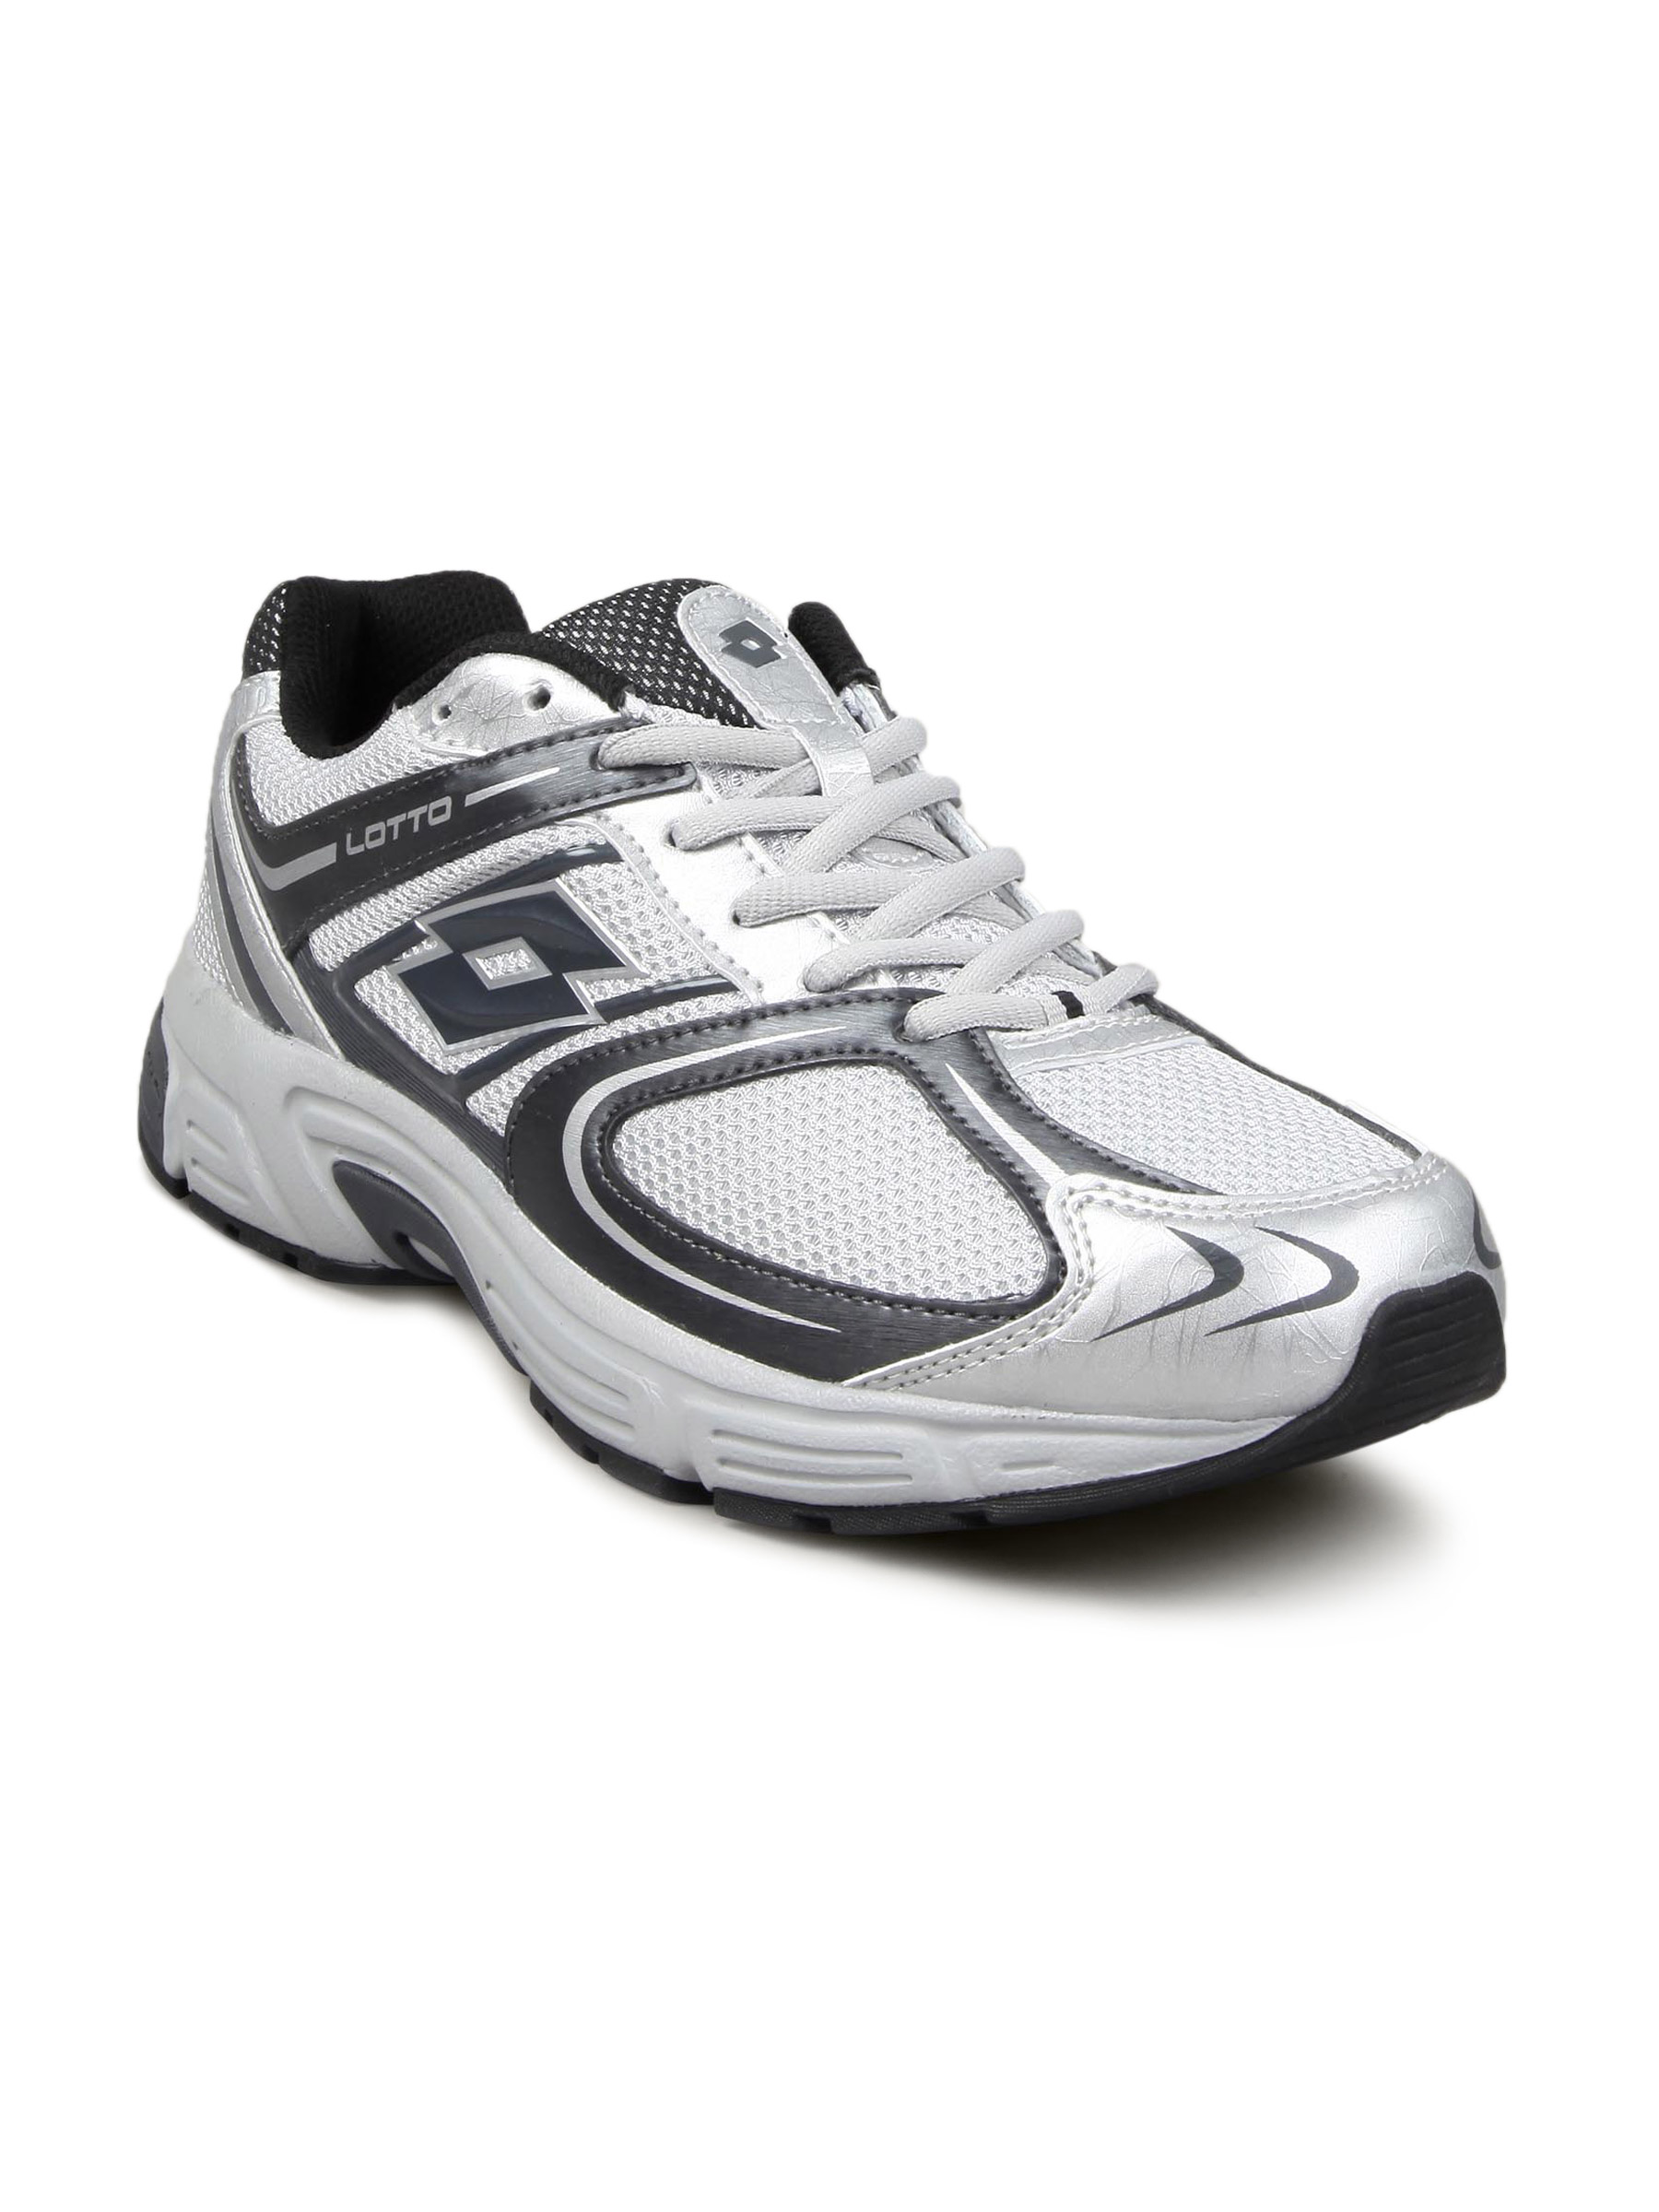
Lotto Men Vienna Silver Black Shoe
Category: Footwear / Shoes / Sports Shoes
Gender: Men
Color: Silver
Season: Summer 2011
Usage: Sports